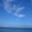
Label: sea